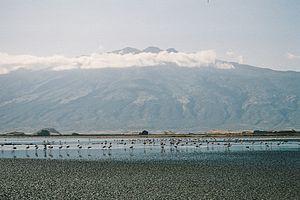
Le mont Gelai est un volcan éteint situé au nord de la Tanzanie, dans le massif du Ngorongoro.